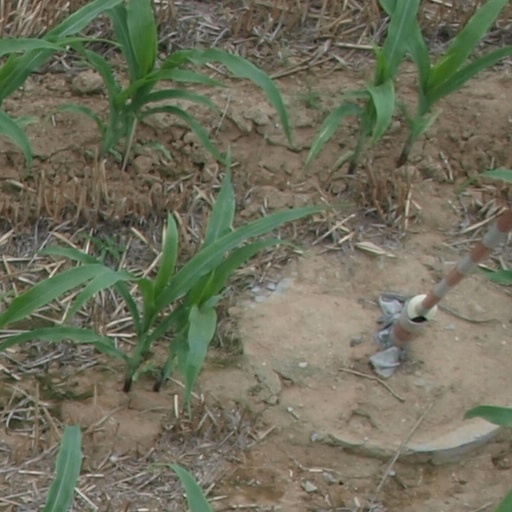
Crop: maize; corn